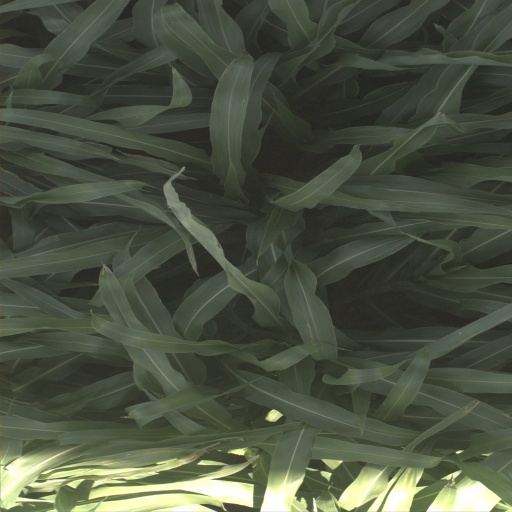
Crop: sorghum